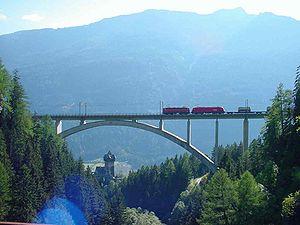
Cette liste de ponts d'Autriche a pour vocation de présenter une liste de ponts remarquables d'Autriche, tant par leurs caractéristiques dimensionnelles, que par leur intérêt architectural ou historique.